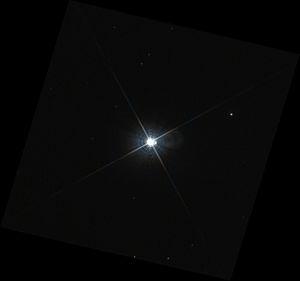
S Normae est une étoile variable supergéante jaune de la constellation de la Règle. Elle est le membre le plus brillant de l'amas ouvert NGC 6087.